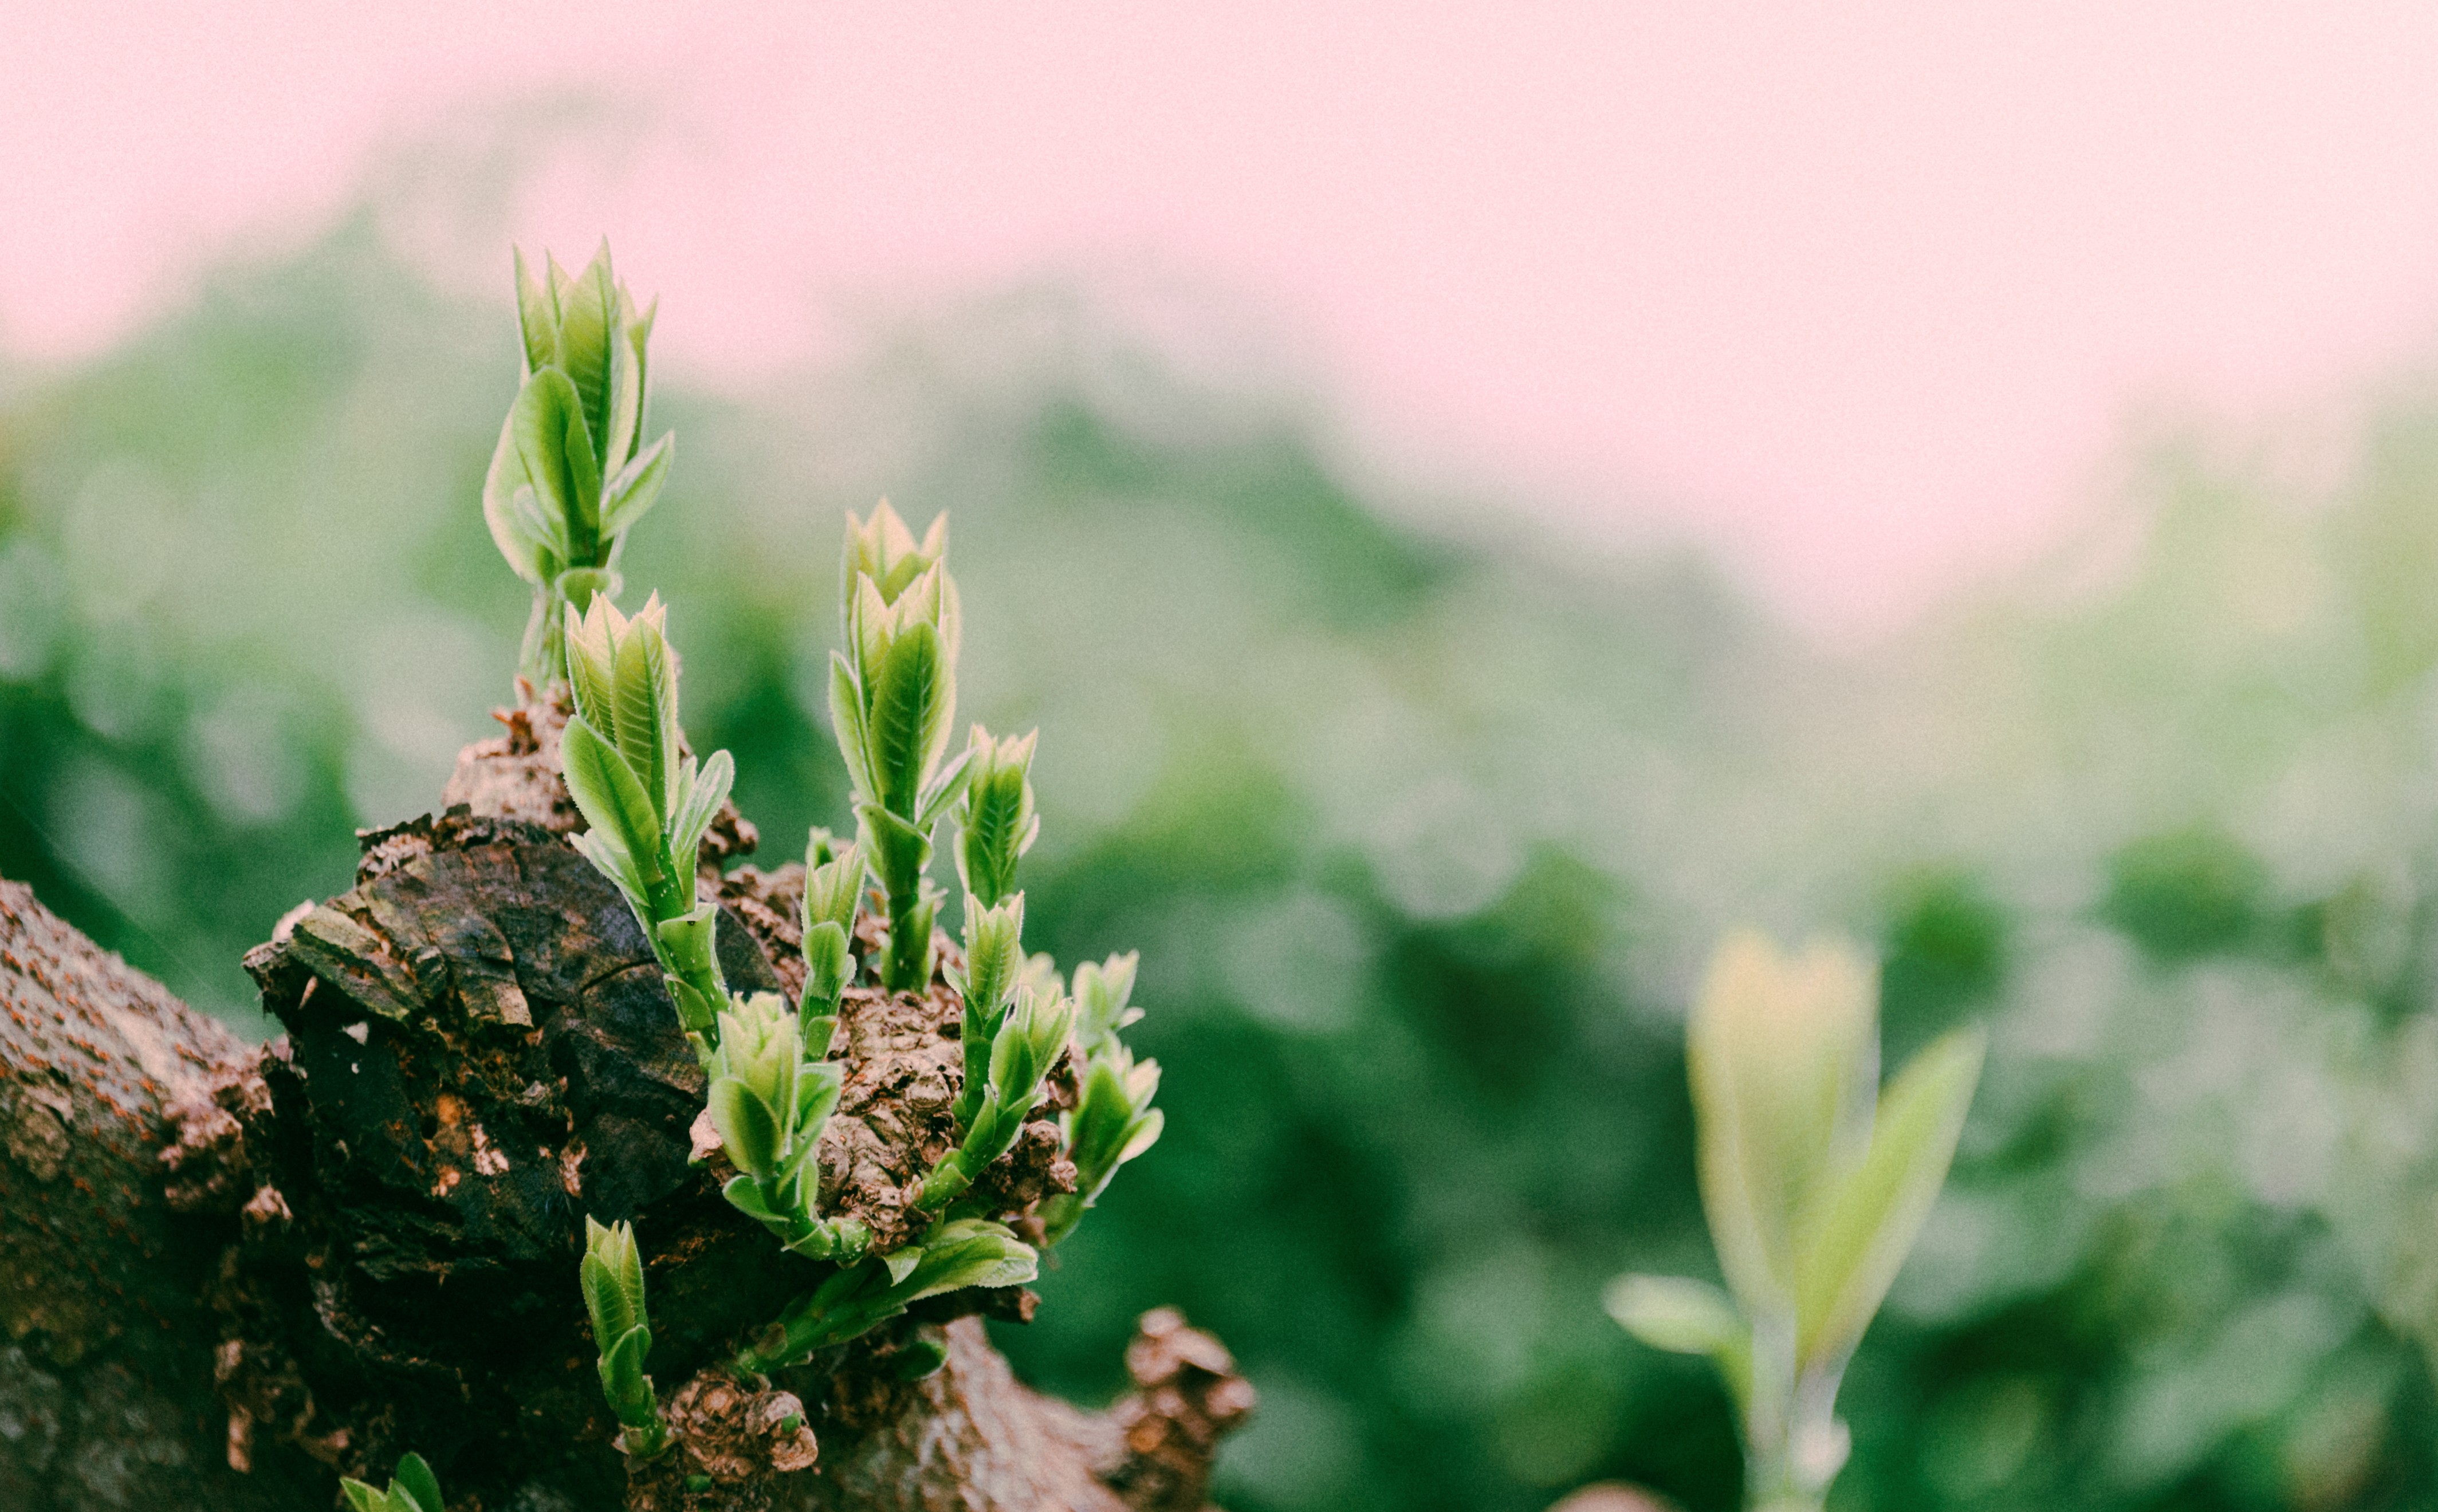
photography, wallpaper, portrait, landscape, cute, lovely, happy, alive, natural, beautiful, beauty, live, flower, plant, flora, grass, spring, wildflower, macro photography, computer wallpaper, plant stem